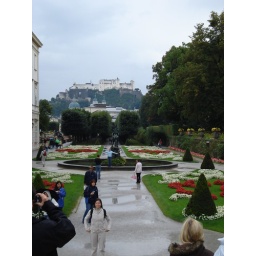
Also, the green dome is the Salzburg Cathedral and the Fortress is way up above on the hill